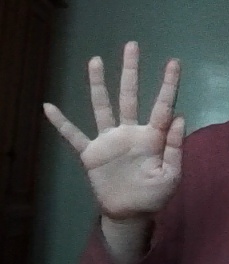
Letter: sheen